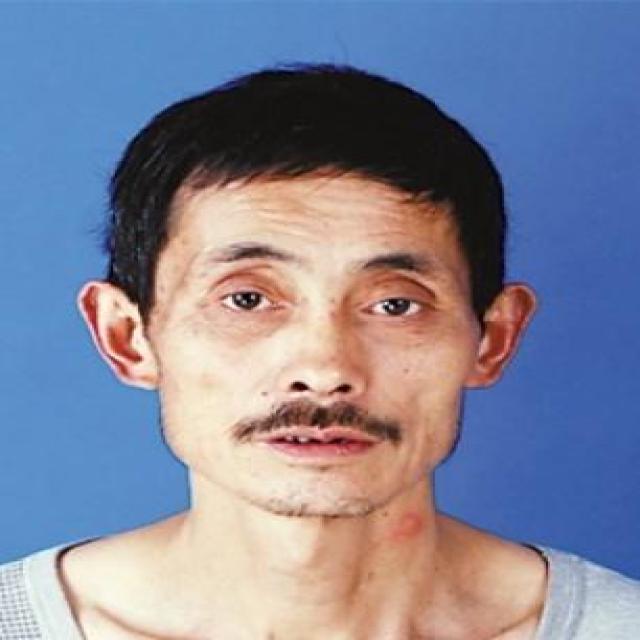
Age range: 45-64